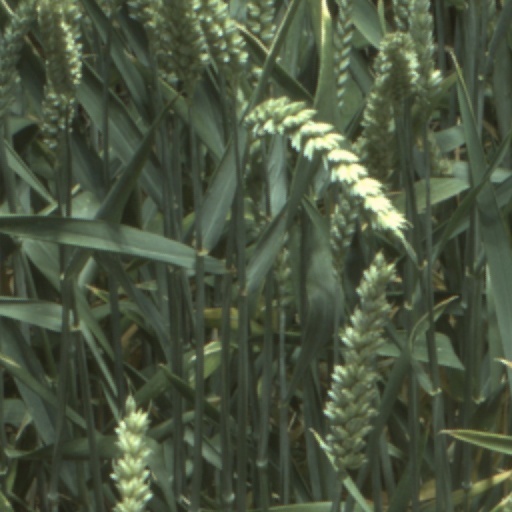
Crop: wheat